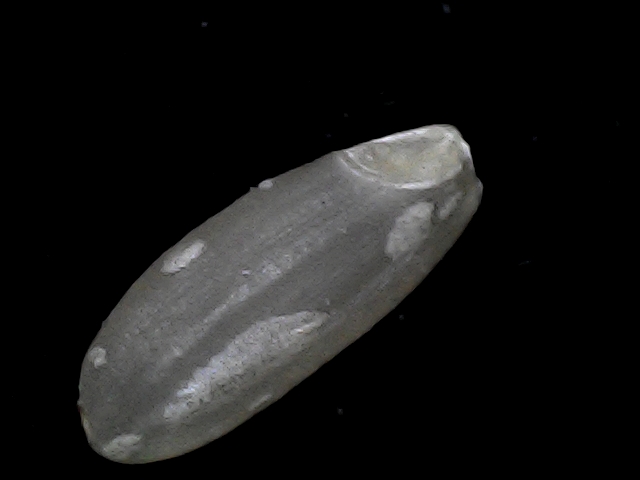
Rice variety: BD93